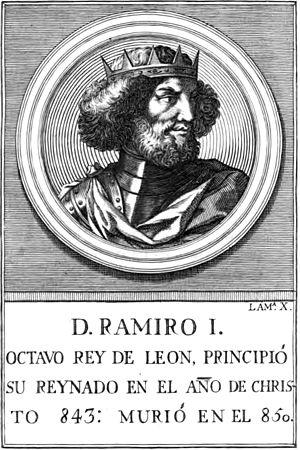
Cet article donne la liste des souverains de la couronne de León et puis de Castille, qui regroupait principalement les royaumes de Castille et de León. On relie également les souverains du royaume des Asturies.